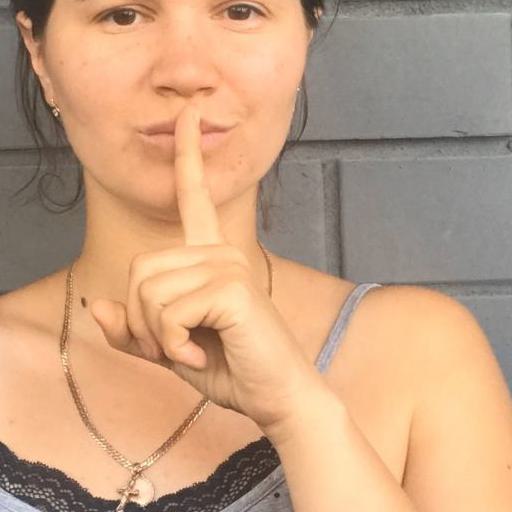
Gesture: mute